Discrimination against people with red hair

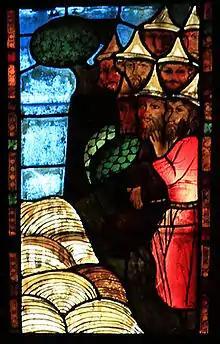
"Red Jews", a mythical tribe of Jews with red hair, were believed by some in medieval Germany to be conspiring with the Antichrist.

In the past, red hair has been wrongly believed to be a characteristic associated exclusively or significantly with Jews, due to the belief that Judas Iscariot had red hair. In medieval Germany, some believed a tribe of "Rote Juden", or "Red Jews", inhabited the Caucasus Mountains. According to myth, this was a reclusive tribe of Jews with red hair conspiring with the Antichrist to destroy Christianity. It has been hypothesized that this belief may have originated in the fragment of a social memory of the Khazars who, according to some sources, had a high prevalence of red hair and blue eyes.